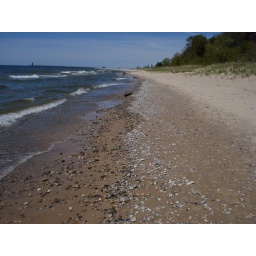
rocks deposed in beach show different water levels